Sky position (RA, Dec in degrees): 324.777, 0.4484
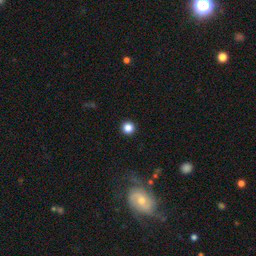
Galaxy morphology: Round Smooth Galaxies